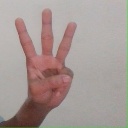
अक्षर: व